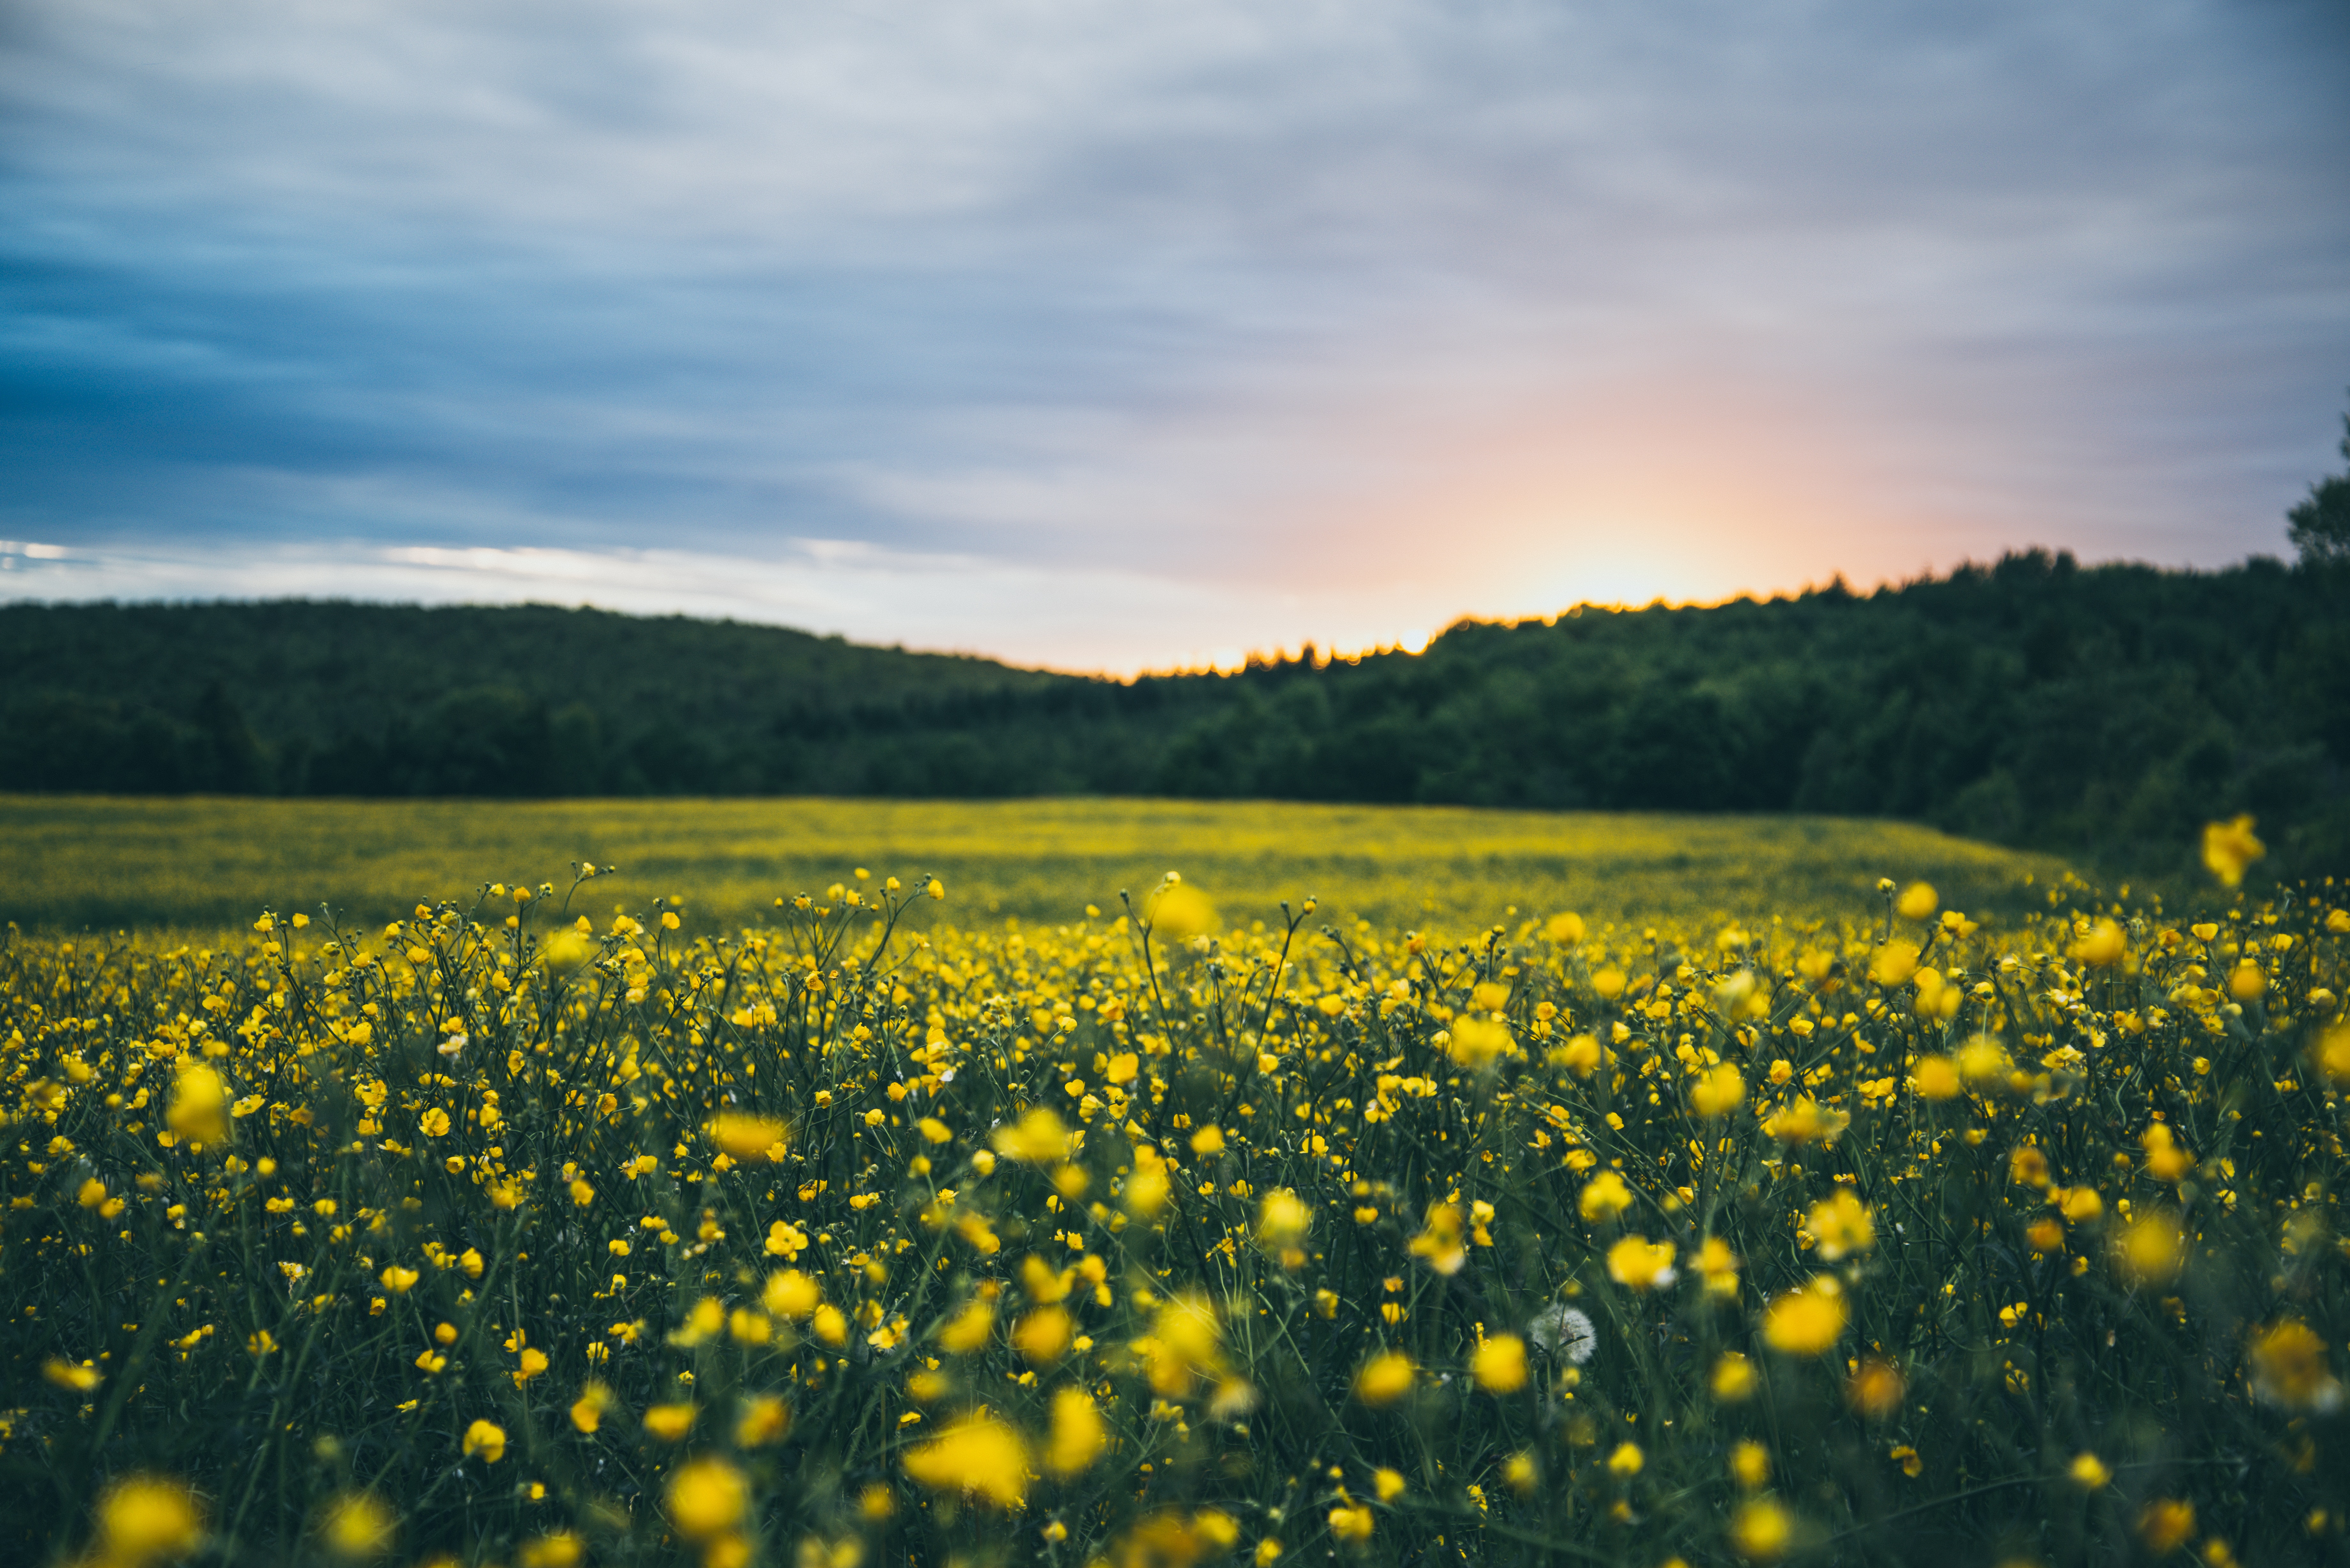
landscape, nature, forest, grass, horizon, cloud, plant, sky, sunrise, sunset, field, meadow, prairie, sunlight, morning, hill, flower, produce, yellow, agriculture, plain, rapeseed, sunflower, wildflower, grassland, canola, buttercup, ecosystem, brassica, rural area, flowering plant, daisy family, grass family, land plant, mustard plant